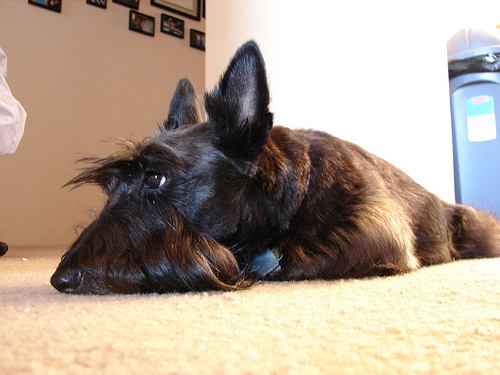
Animal: dog
Breed: scottish_terrier